Von Otterøya

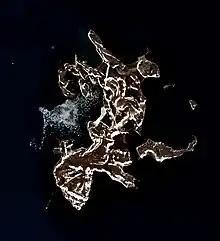
Sentinel-2 image (2021)

Von Otterøya is an island in Hinlopen Strait between Spitsbergen and Nordaustlandet, Svalbard. The island belongs to Vaigattøyane, and is located south of Wahlbergøya. The highest point is 76 m.a.s.l. Total area of the island, about 20 km.